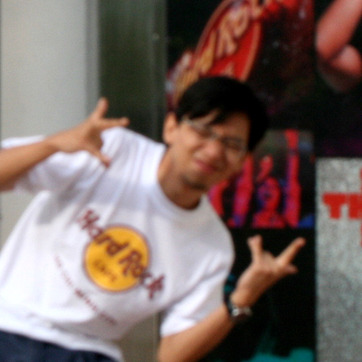
Material: skin